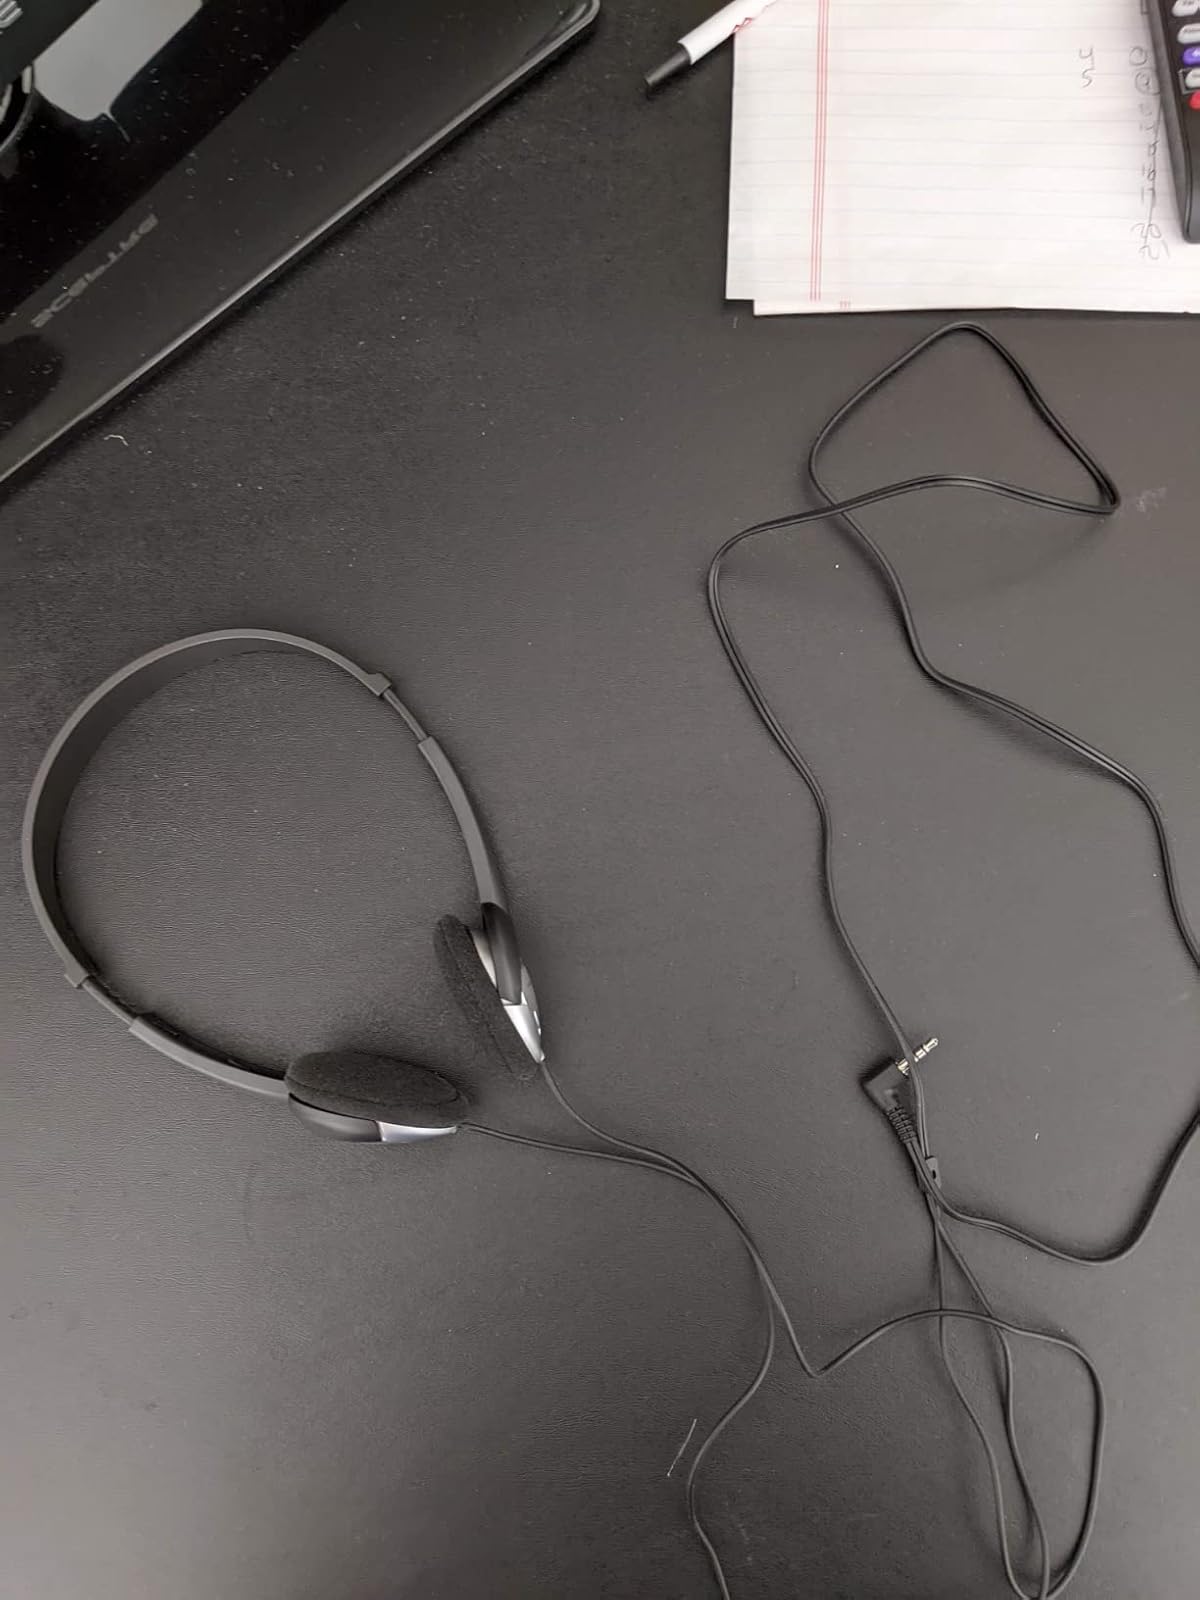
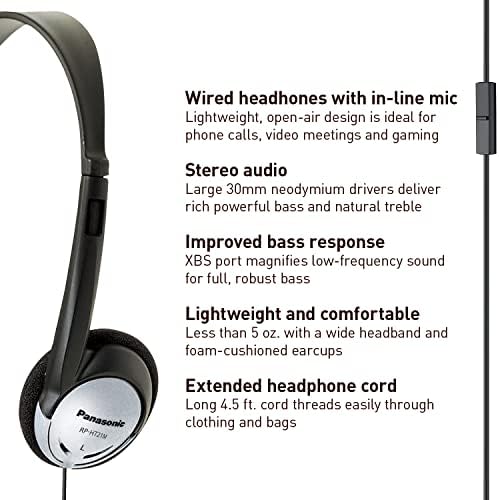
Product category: headphones
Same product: yes